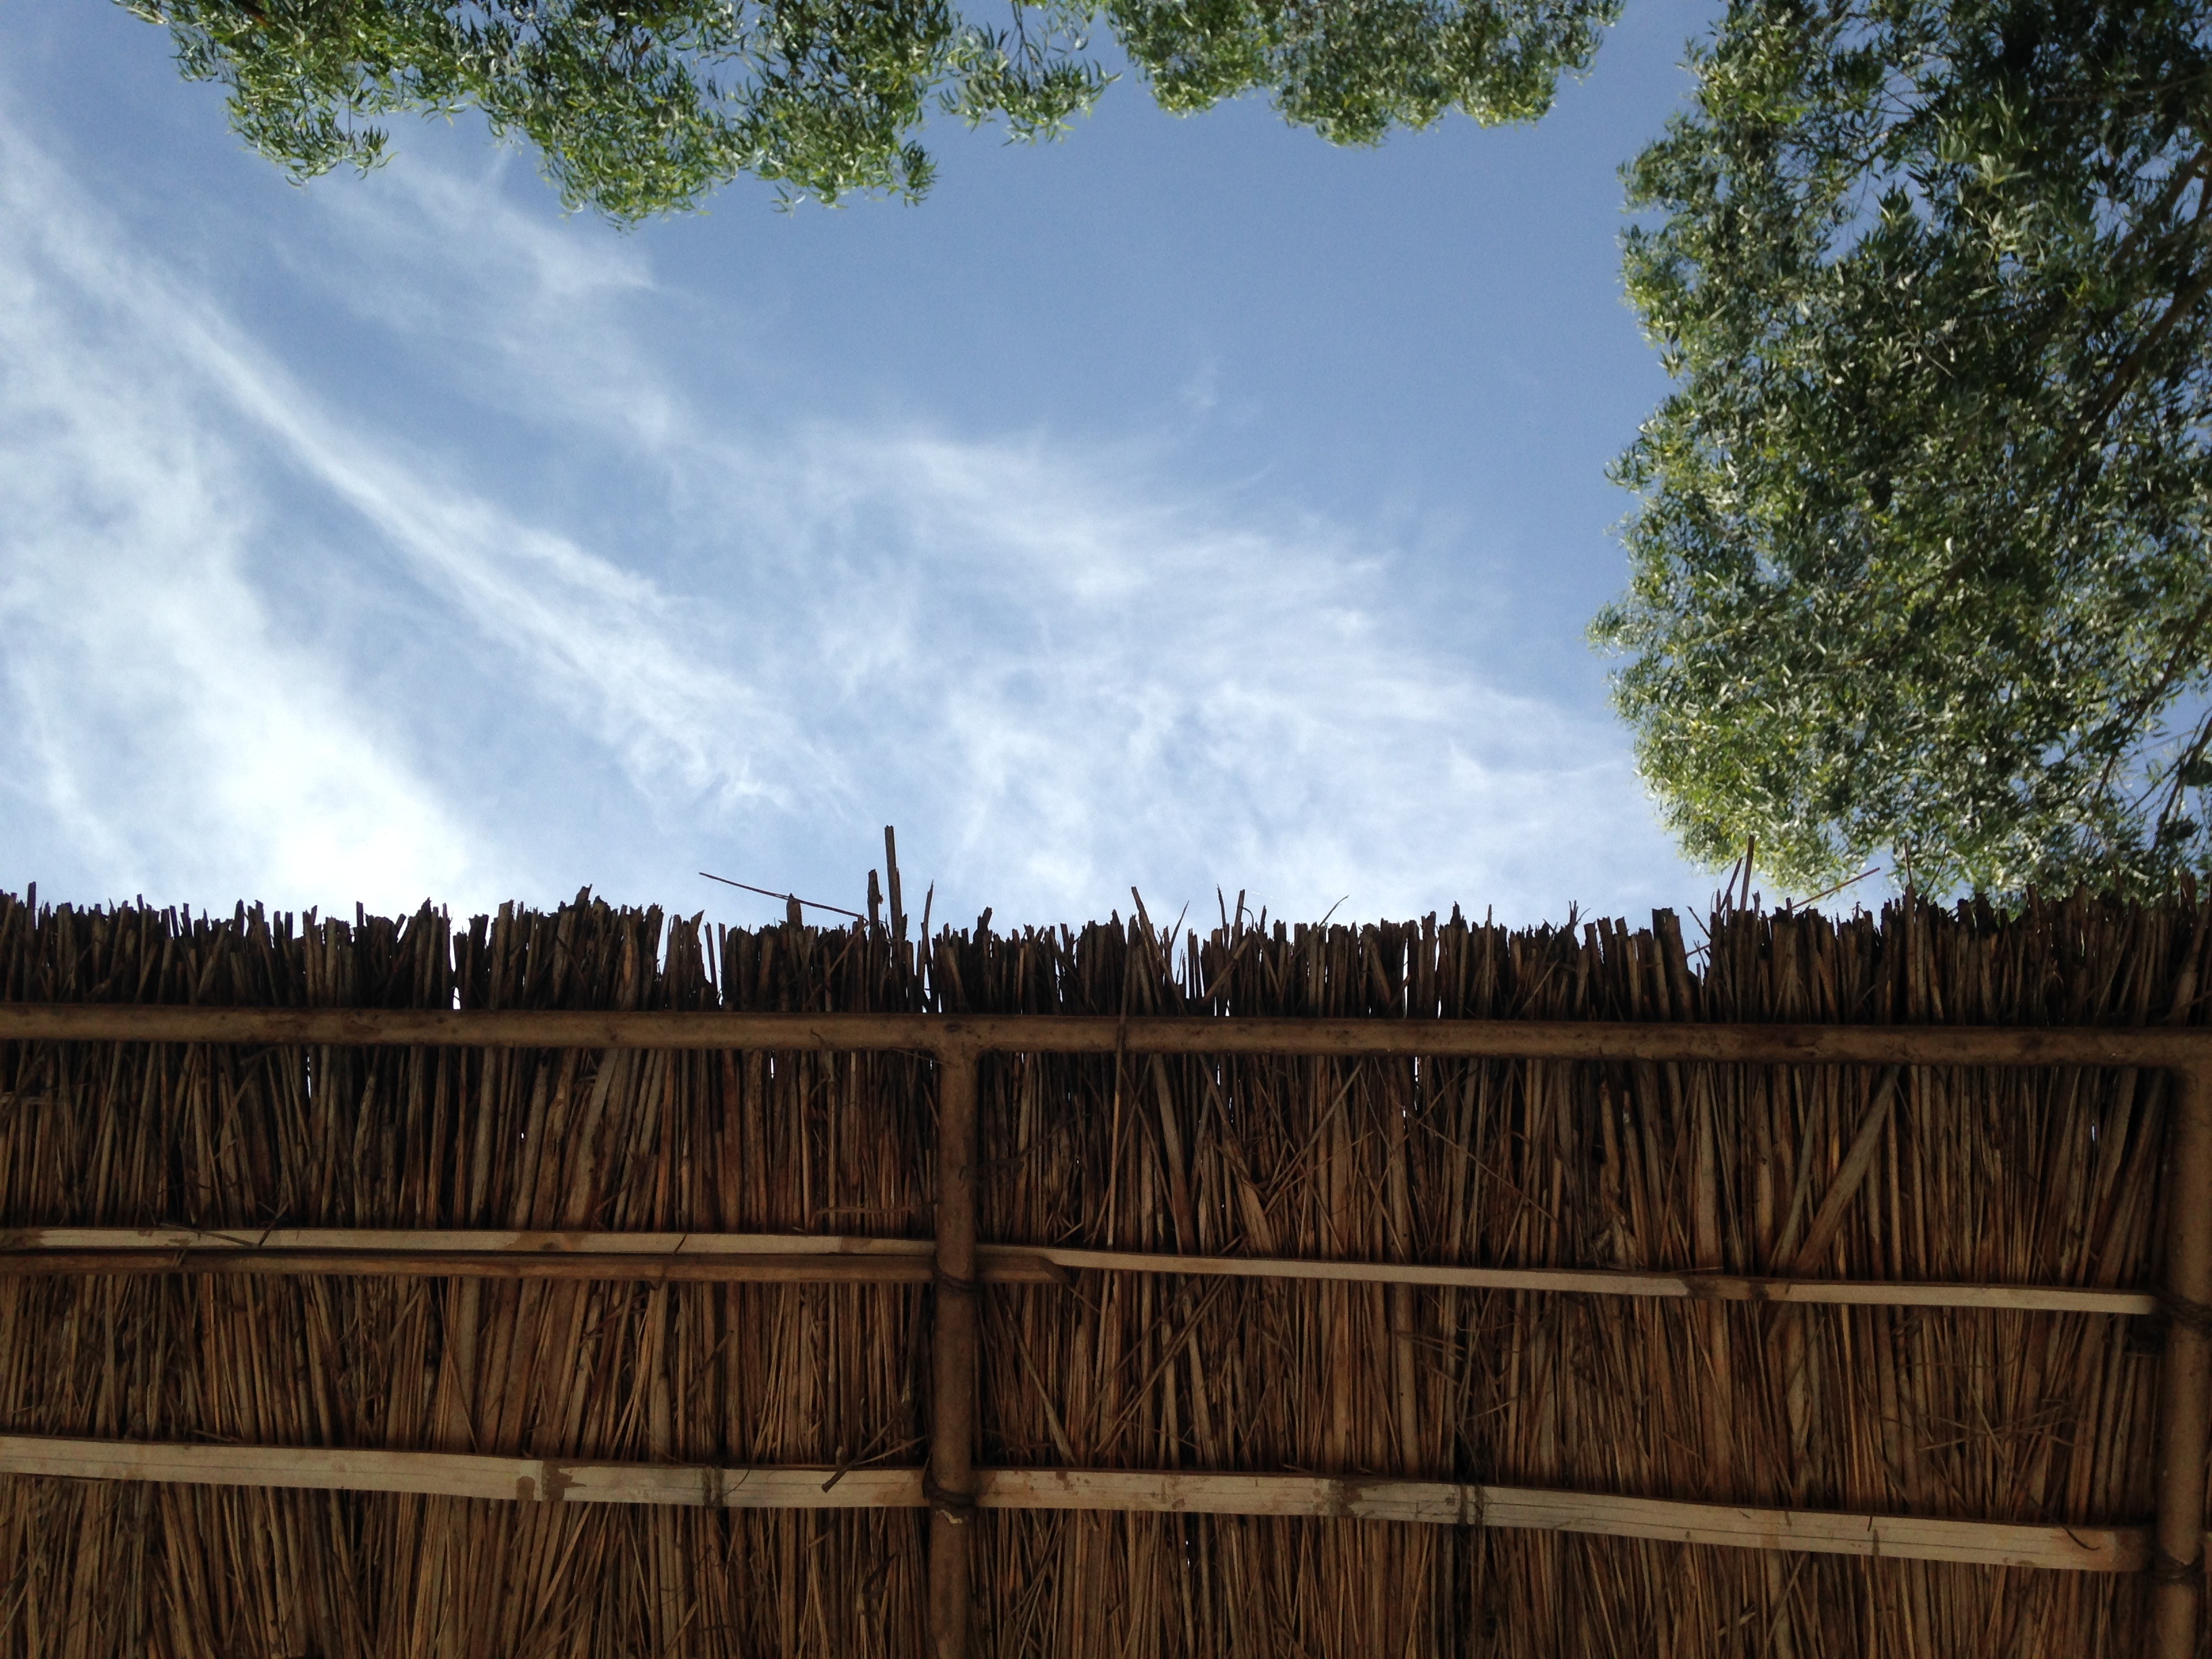
tree, fence, wood, field, farm, wall, soil, agriculture, rural area, woody plant, outdoor structure, home fencing